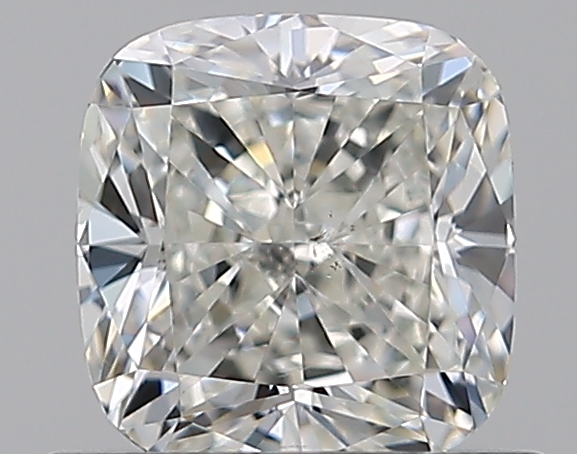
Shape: cushion
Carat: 0.81
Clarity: VS2
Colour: I
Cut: EX
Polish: EX
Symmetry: VG
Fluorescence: F
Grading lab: GIA
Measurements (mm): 5.32 x 5.13 x 3.48